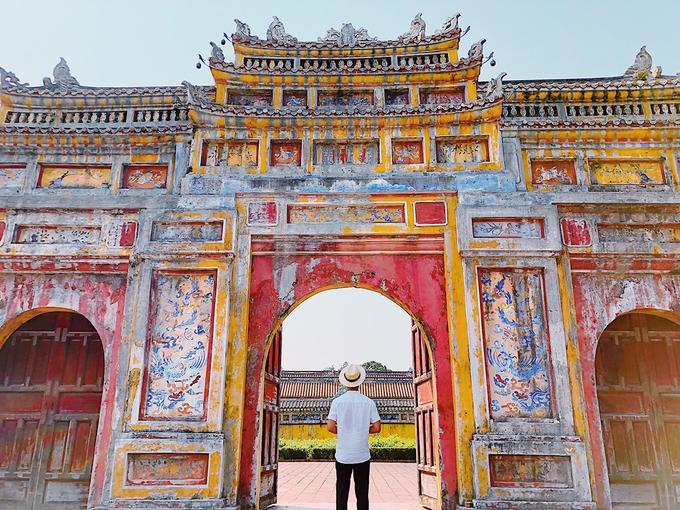
ở cổng vào của công trình có kiến trúc cổ có sự xuất hiện của một chàng trai